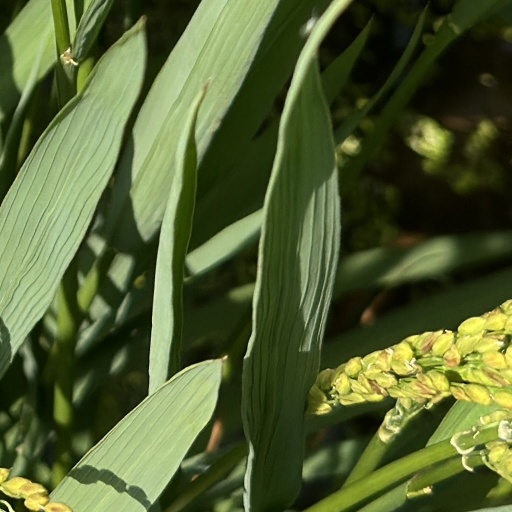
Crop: rice